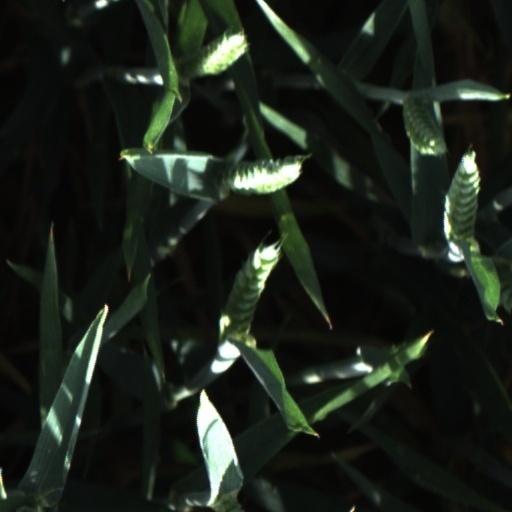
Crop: wheat